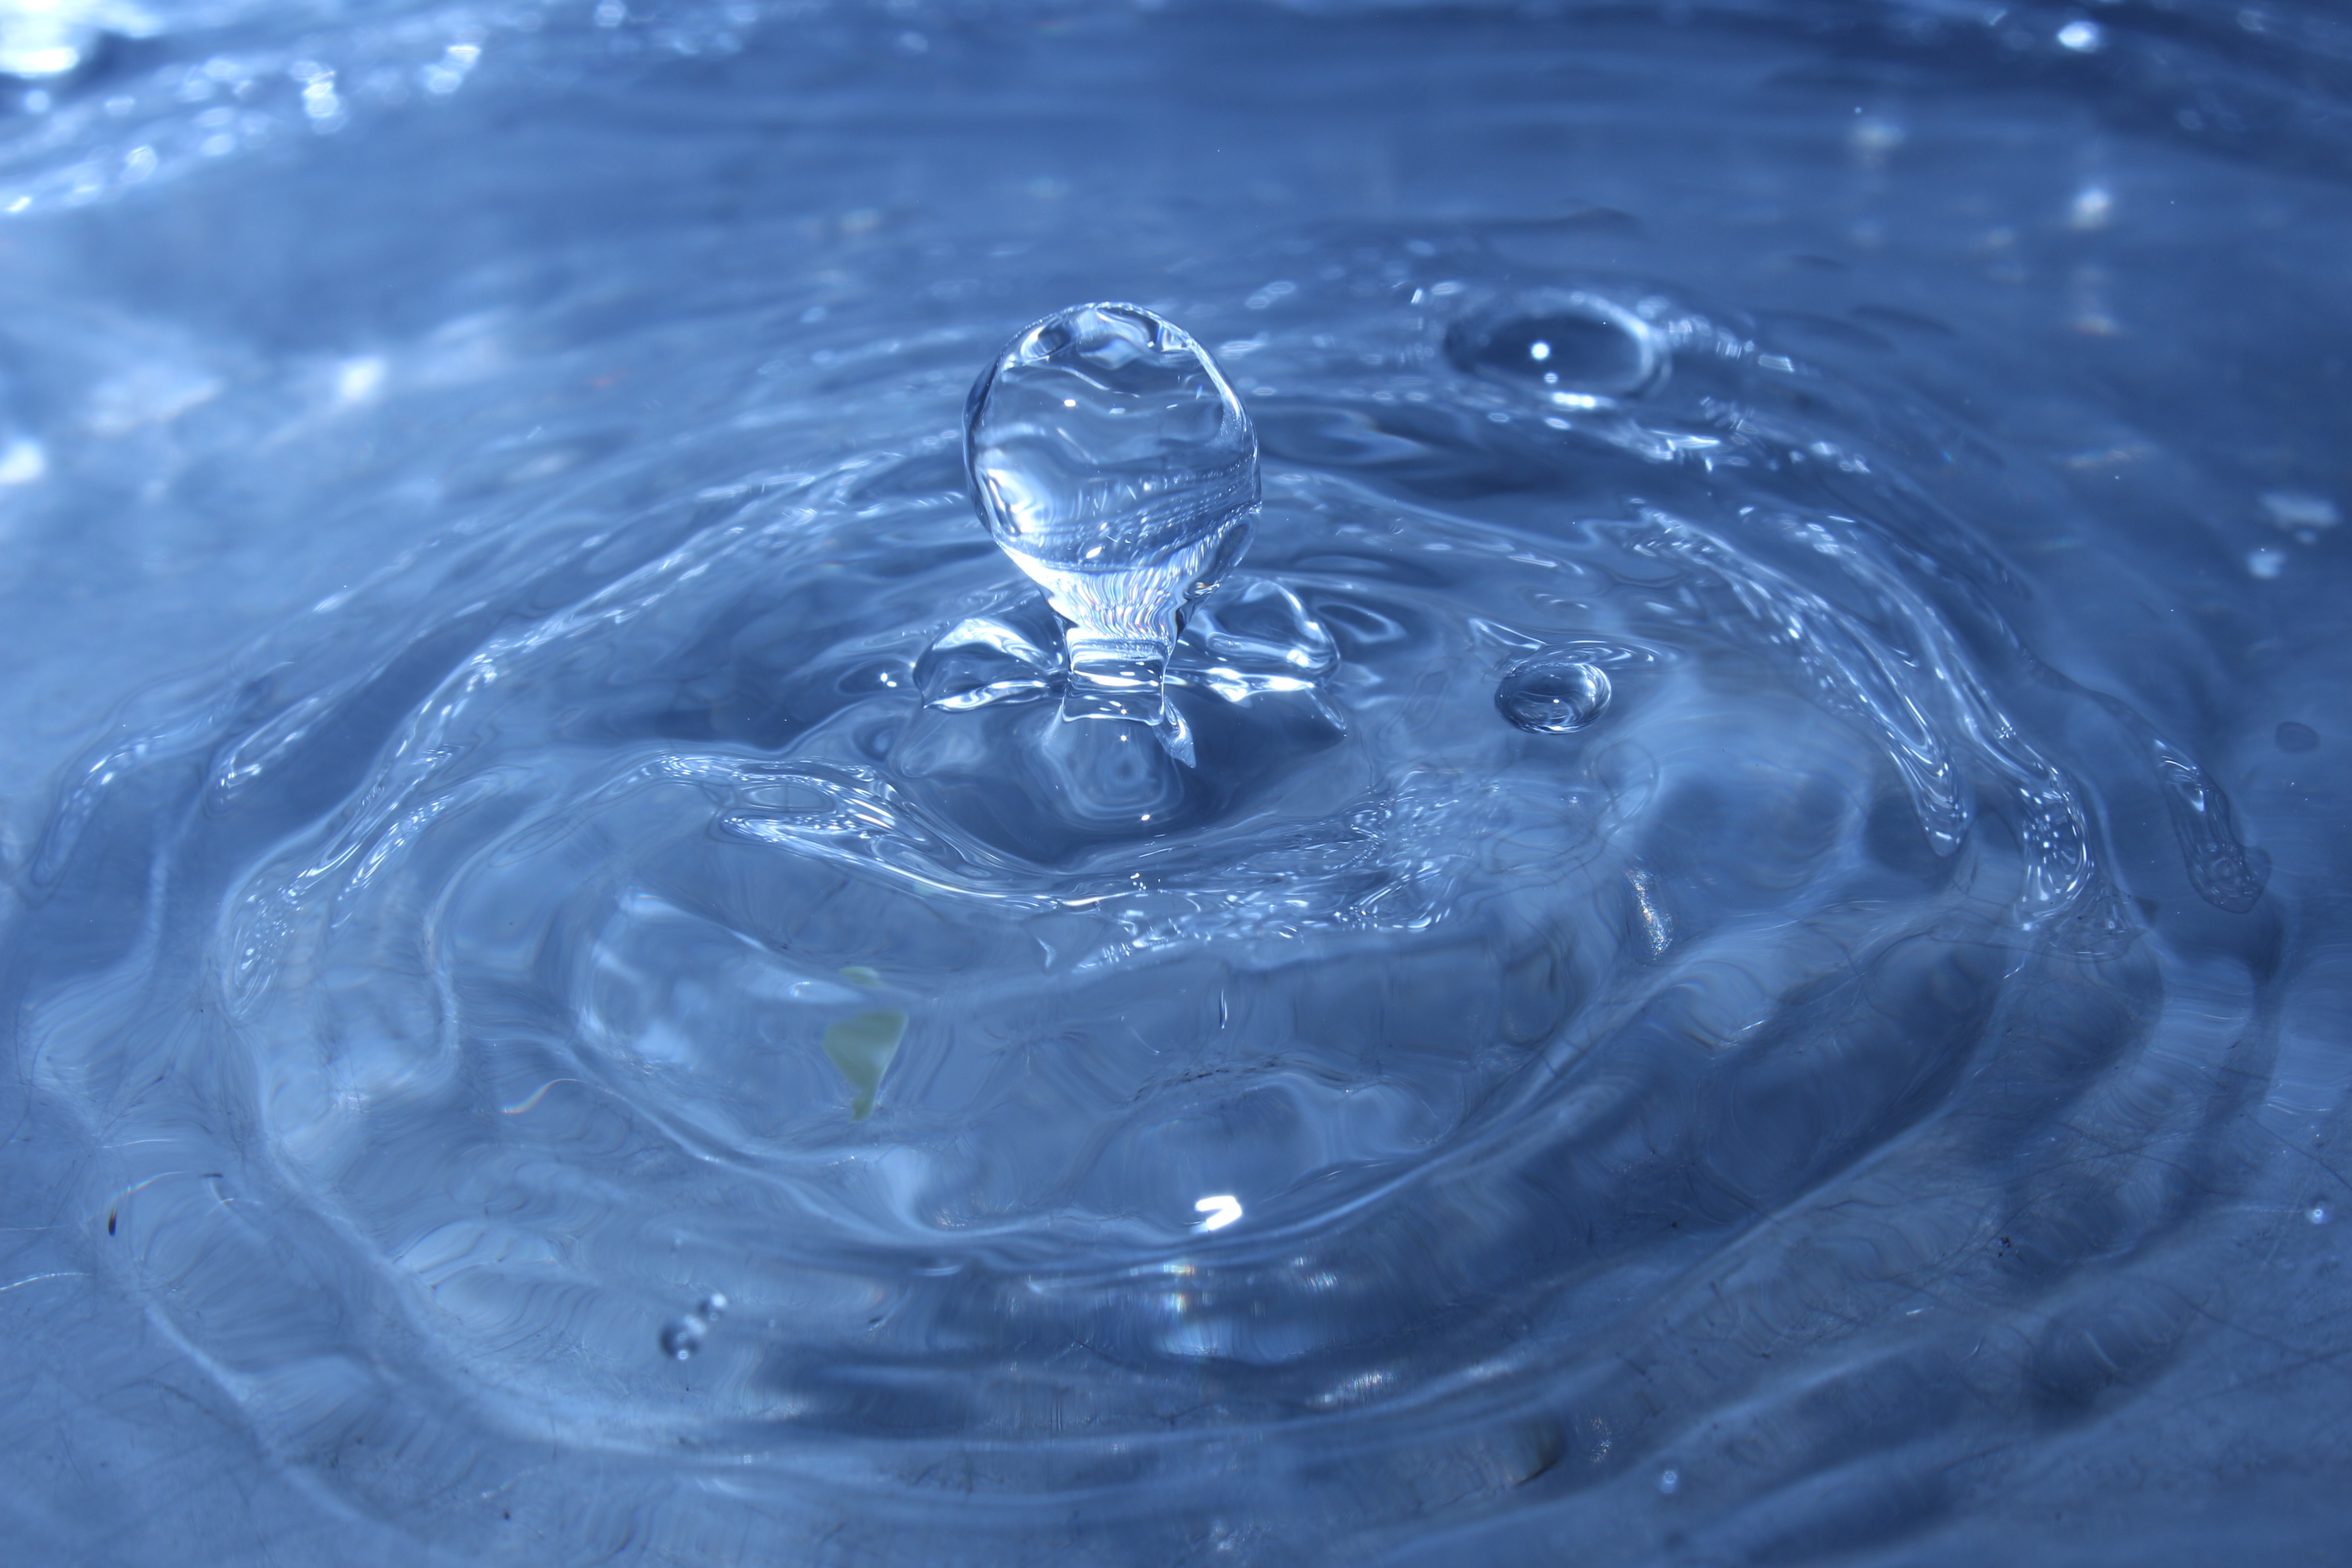
water, drop, wave, ice, reflection, whirlpool, life, single, freezing, wind wave